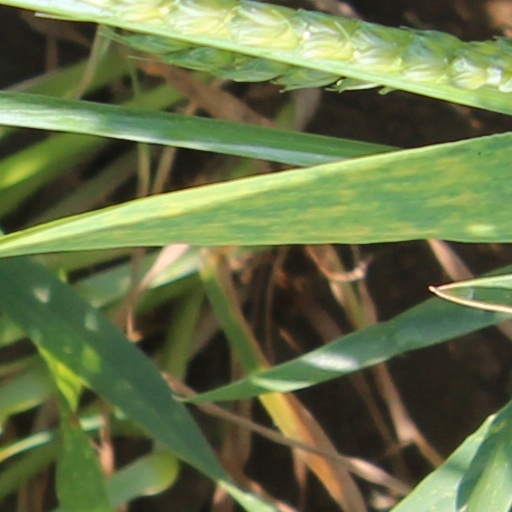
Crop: wheat